Fay-Cooper Cole

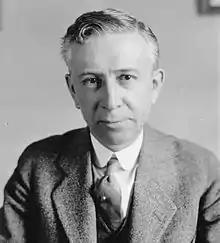
Fay-Cooper Cole (1881–1961).

Fay-Cooper Cole (8 August 1881 – 3 September 1961) was a professor of anthropology and founder of the anthropology department at the University of Chicago; he was a student of Franz Boas. Some argue that he, most famously, was a witness for the defense for John Scopes at the Scopes Trial. Cole also played a central role in planning the anthropology exhibits for the 1933 Century of Progress World's Fair. He was elected a Member of the American Philosophical Society in 1941.